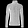
Label: Pullover